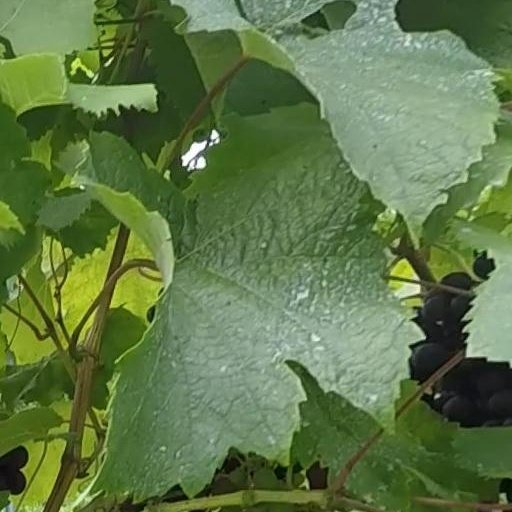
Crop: grape